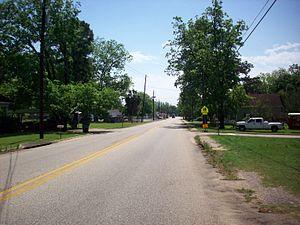
Pinckard, est une ville du comté de Dale dans l'État d'Alabama, aux États-Unis.